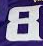
Number: 8